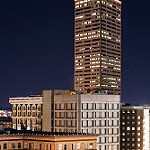
Scene: Outdoor